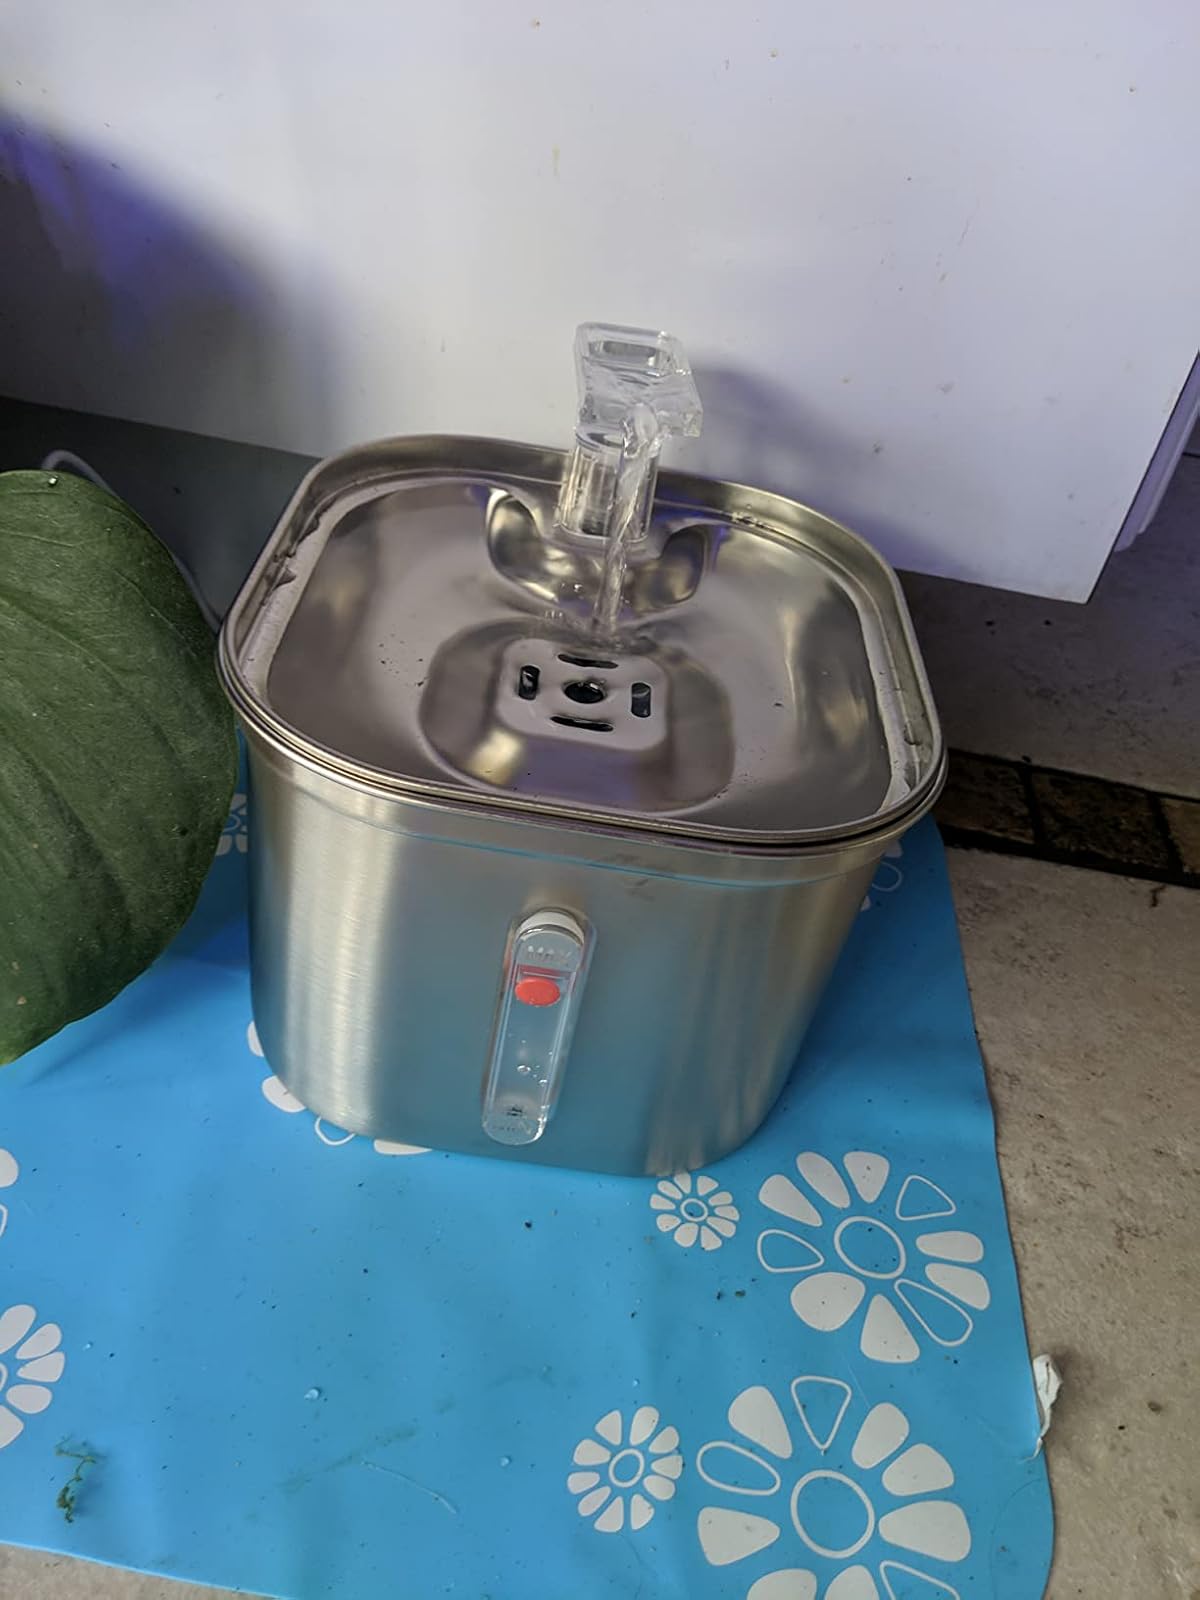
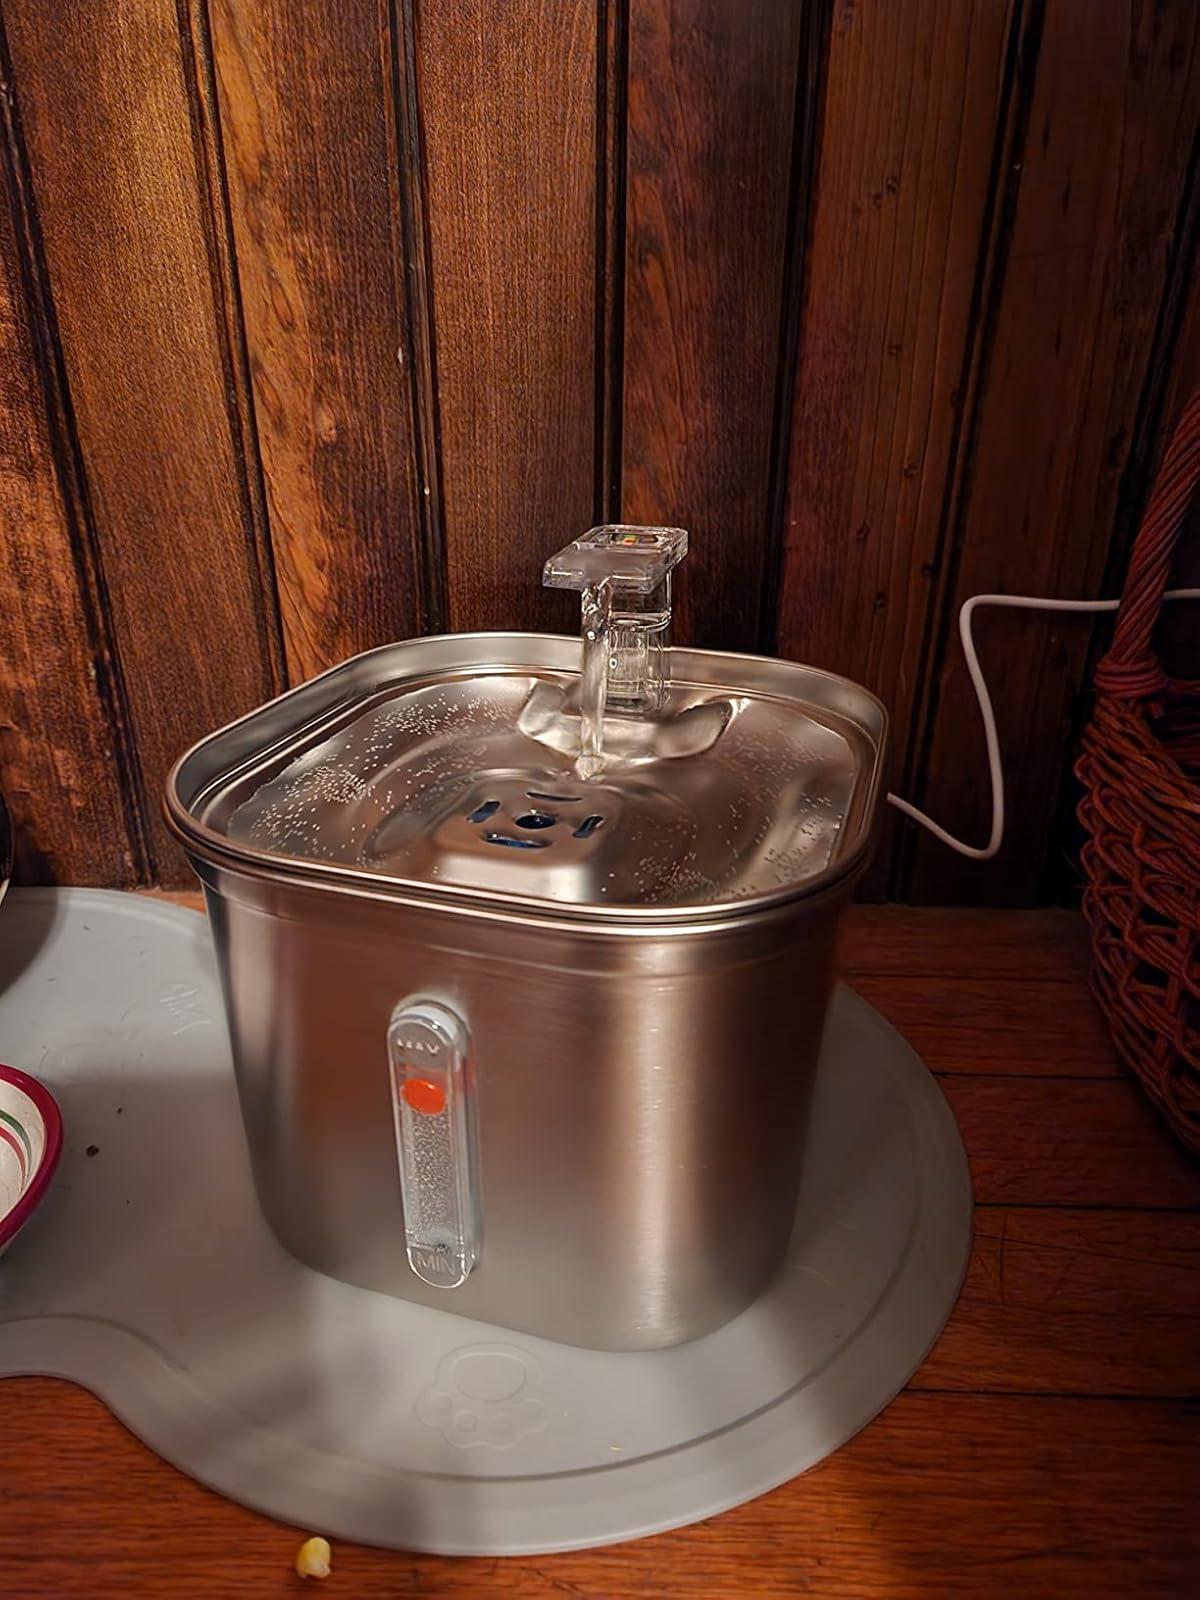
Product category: items_bowl
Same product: yes